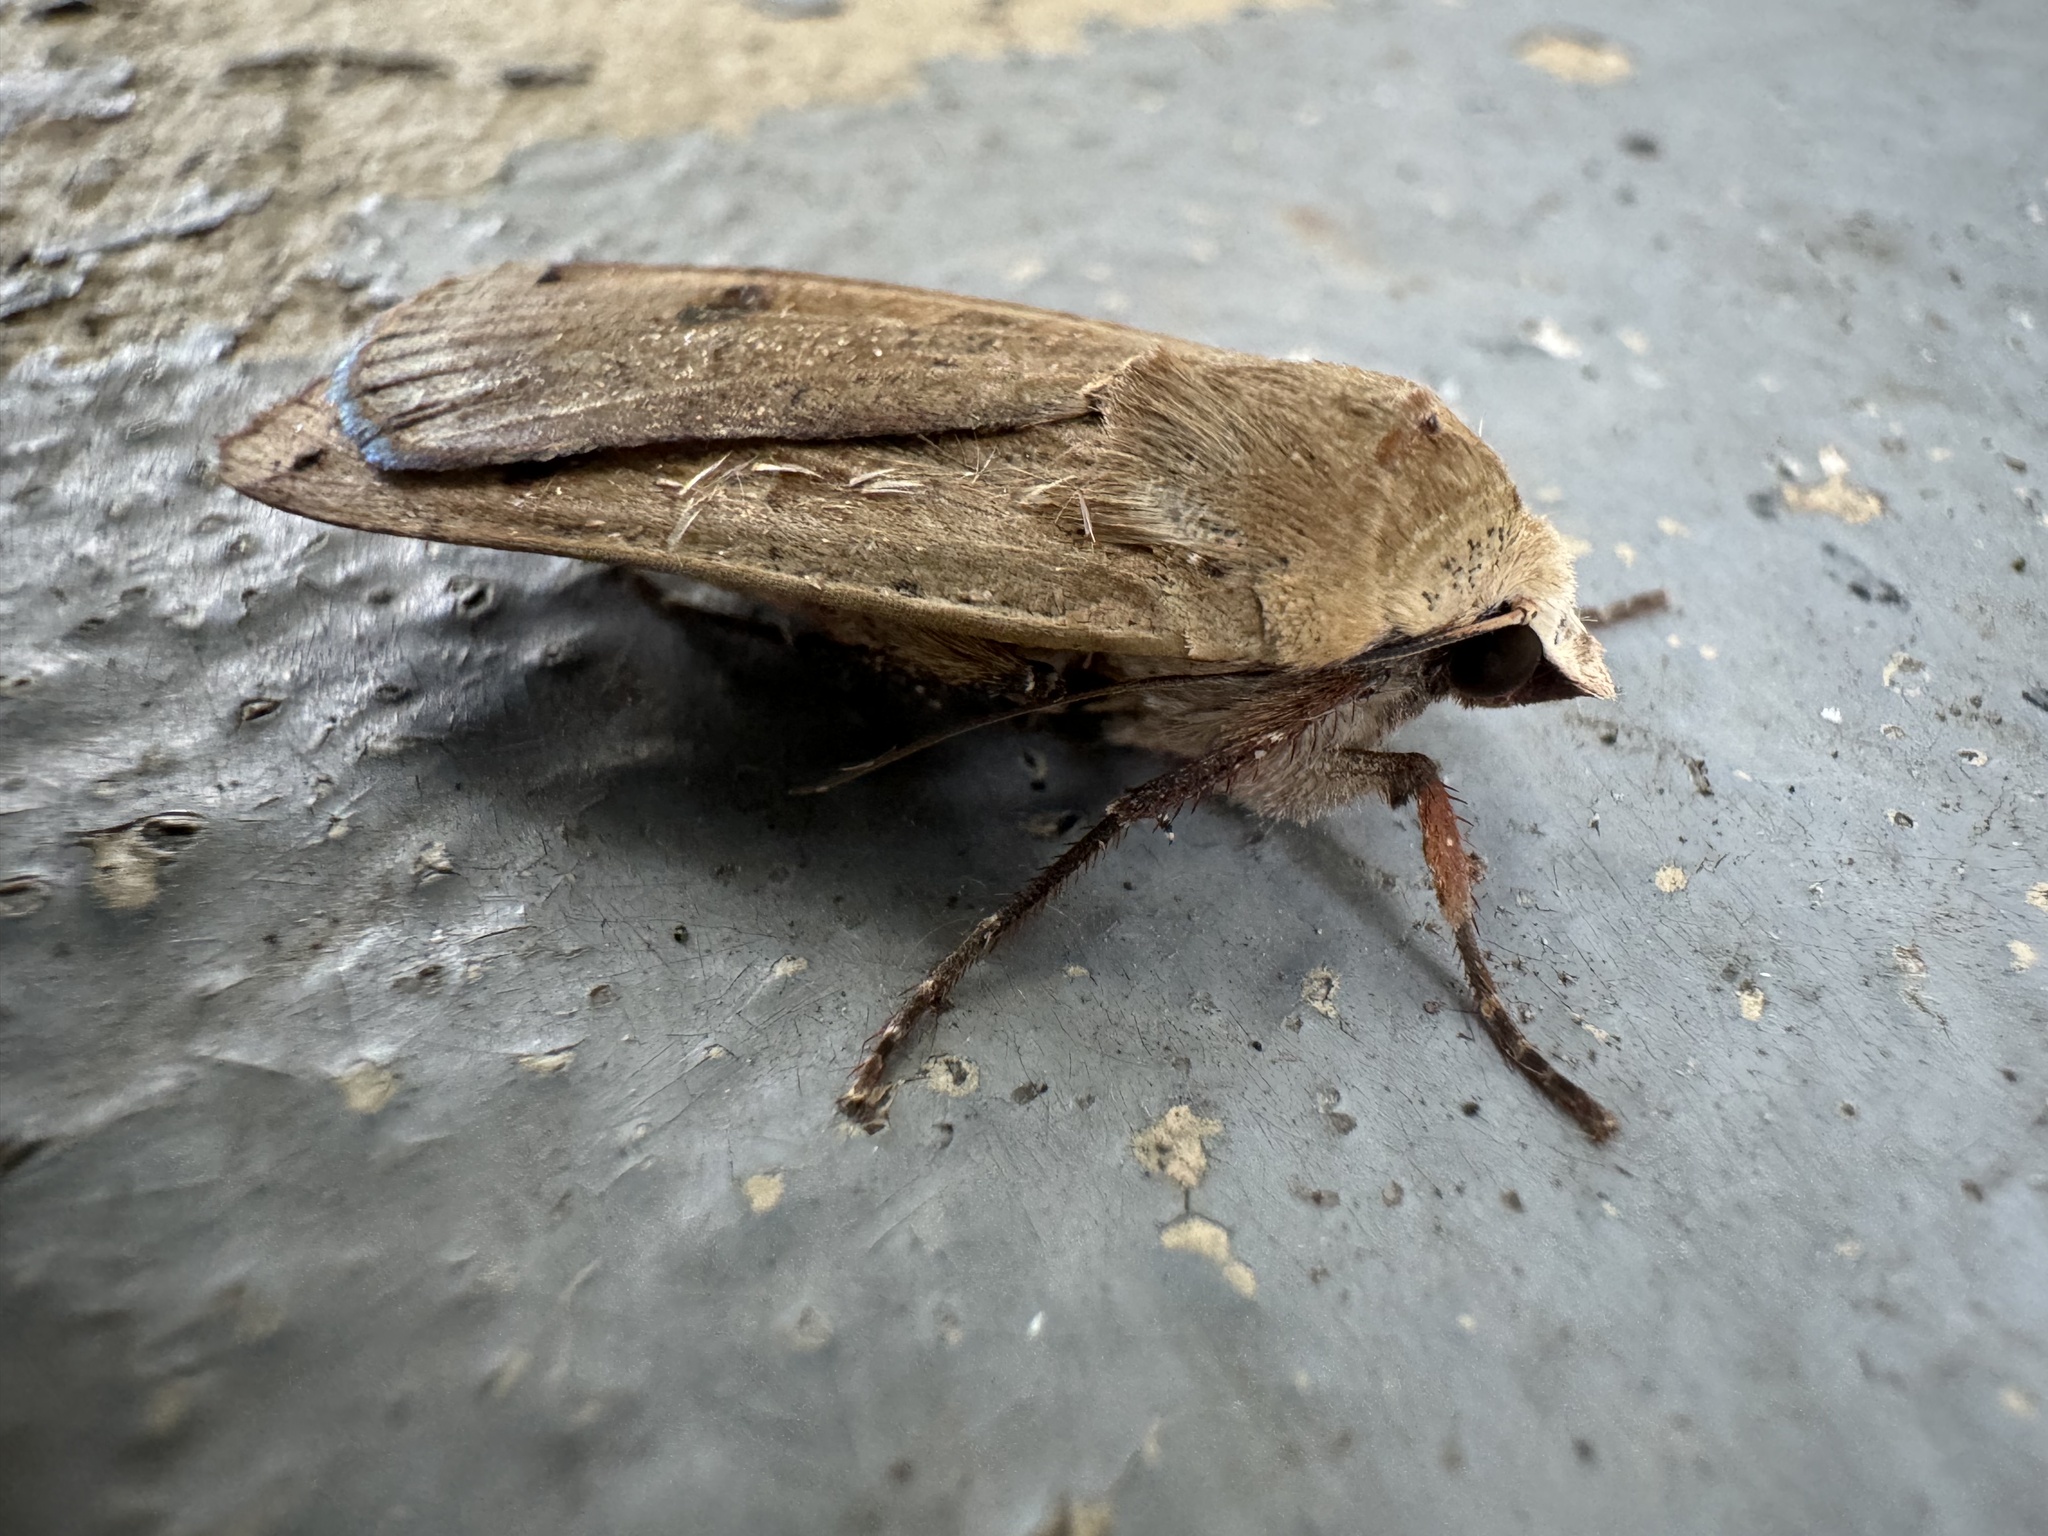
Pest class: cutworms